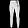
Label: Trouser